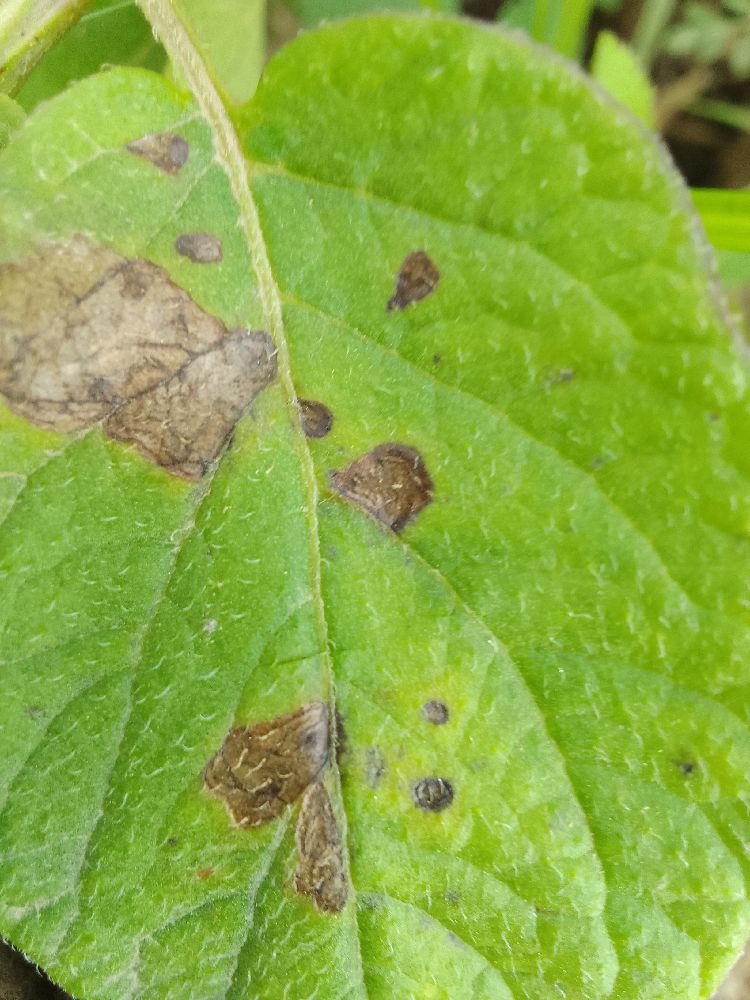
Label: Late blight